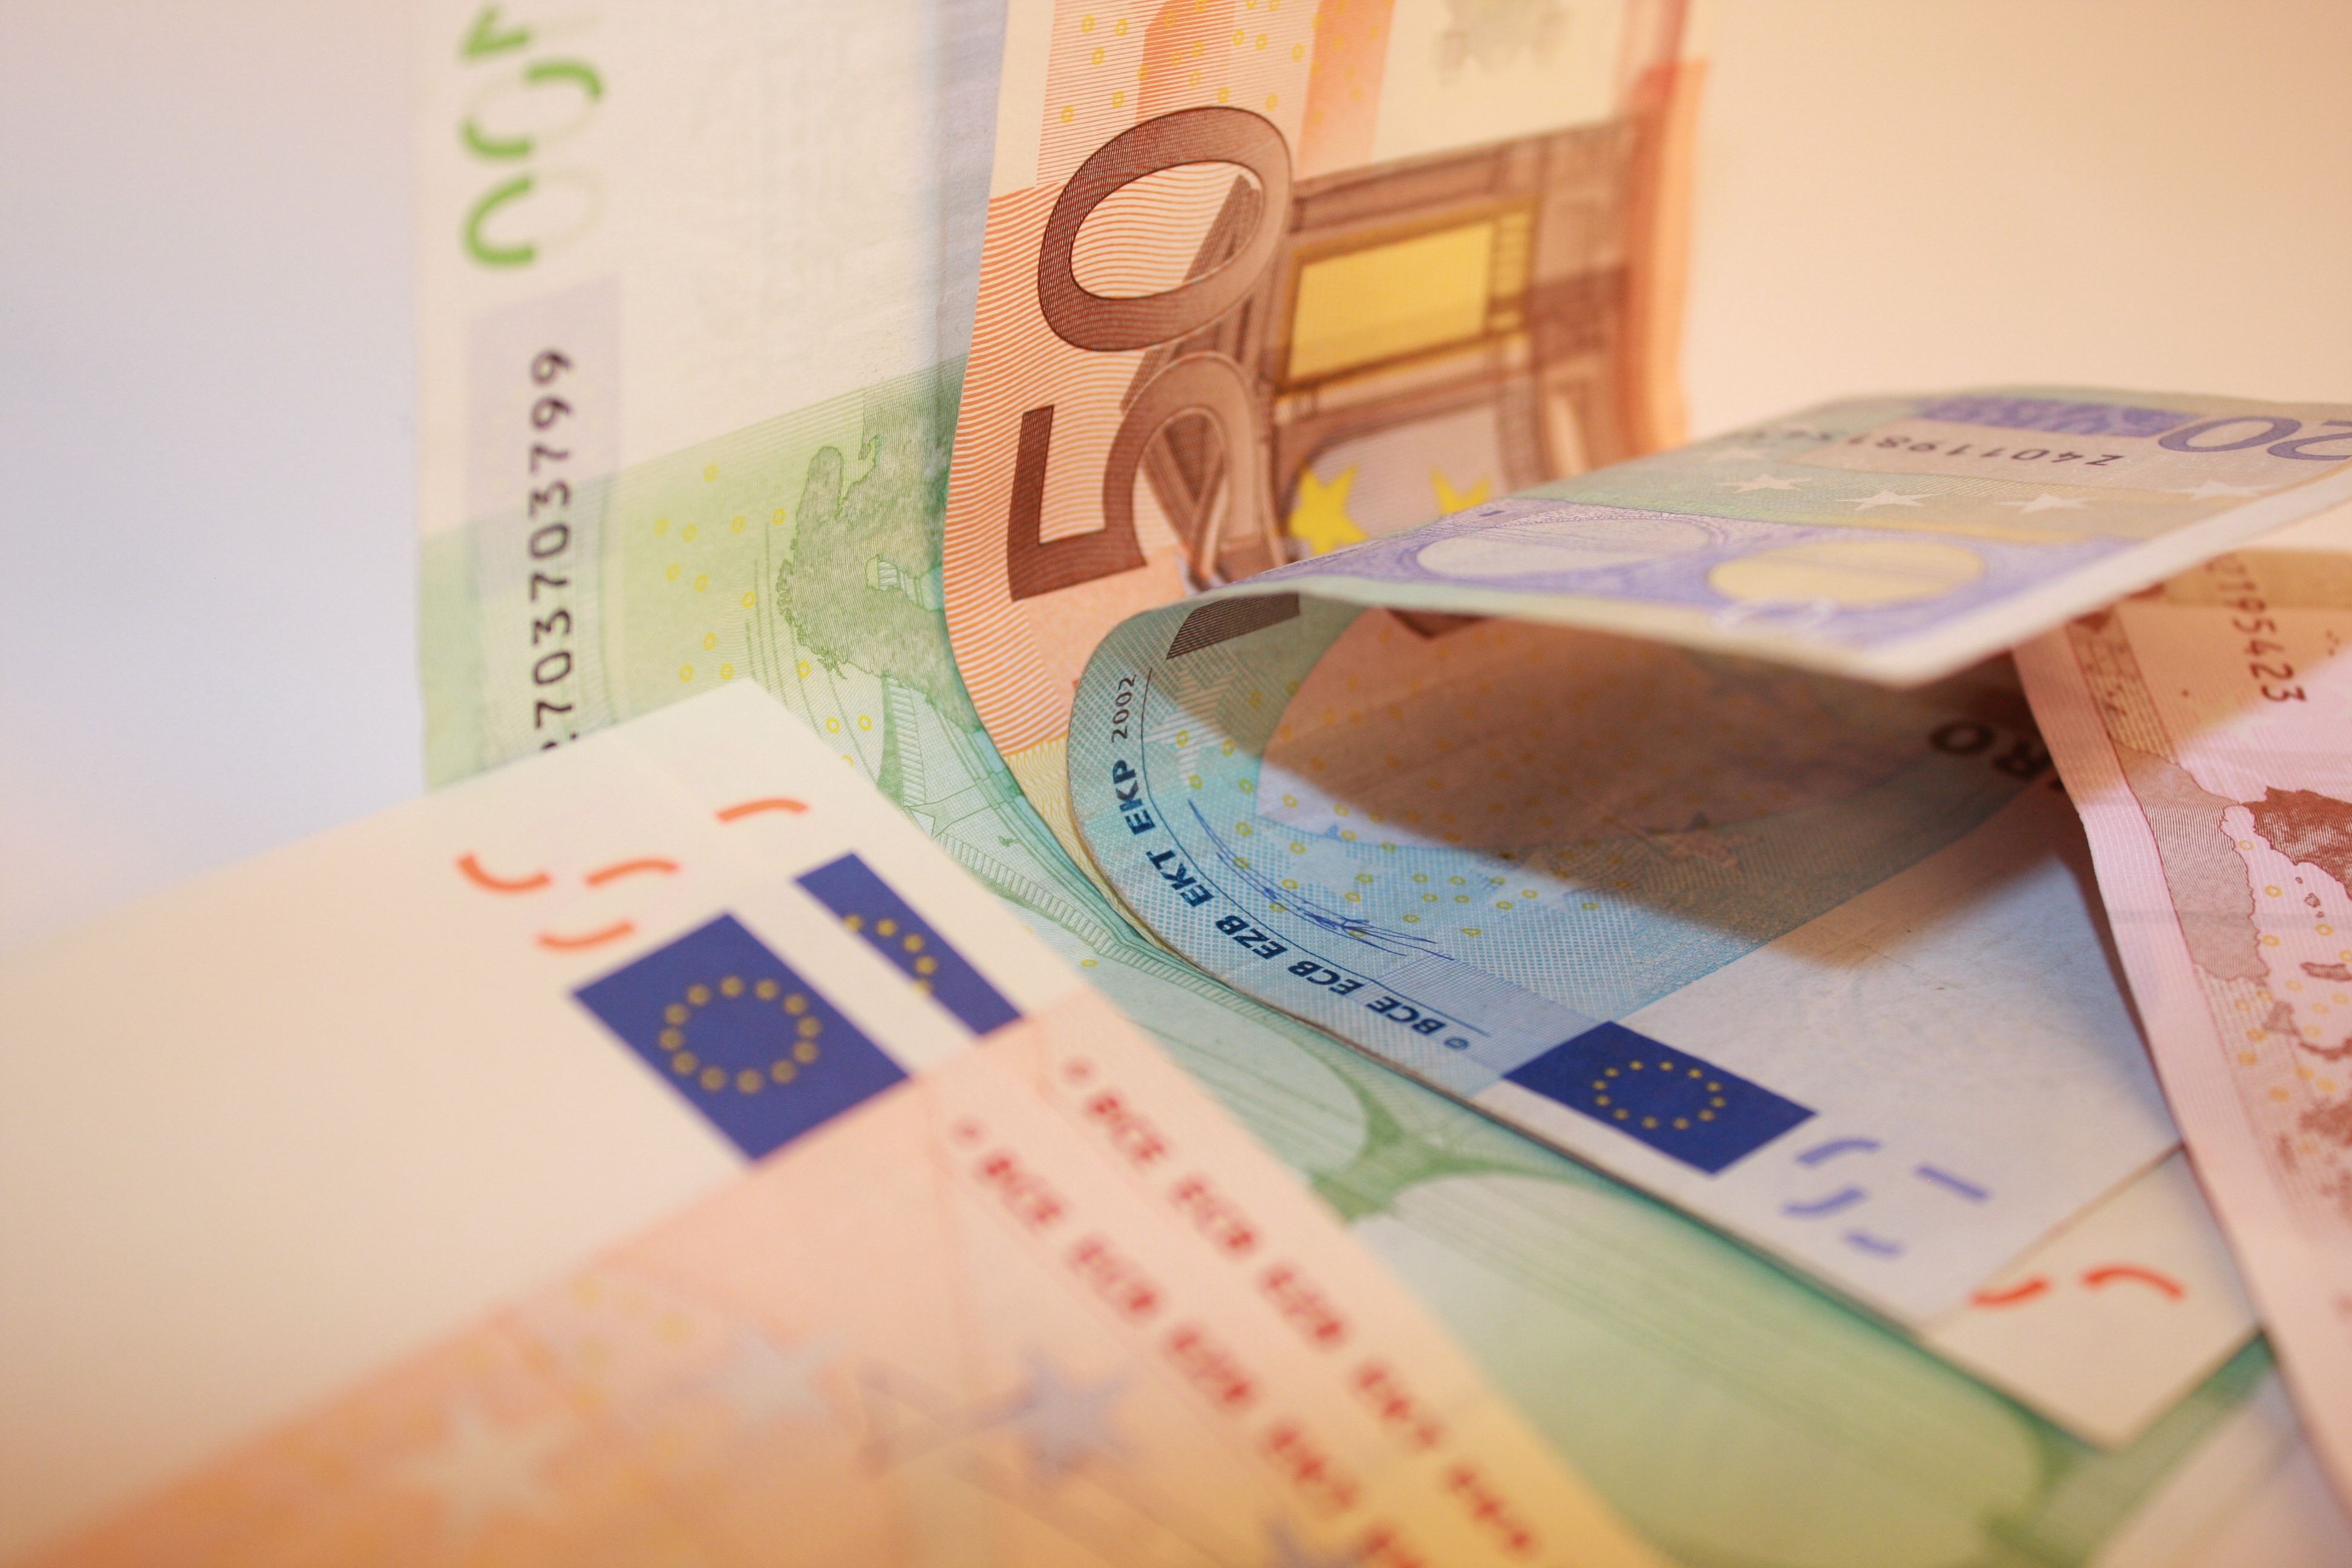
writing, europe, money, paper, close up, brand, cash, capital, bank, design, currency, euro, document, banks, shape, seem, deposit, cash and cash equivalents, wealth, profit, play dough, pay, mortgage, revenue, dollar bill, greed, price increase, bills wealth